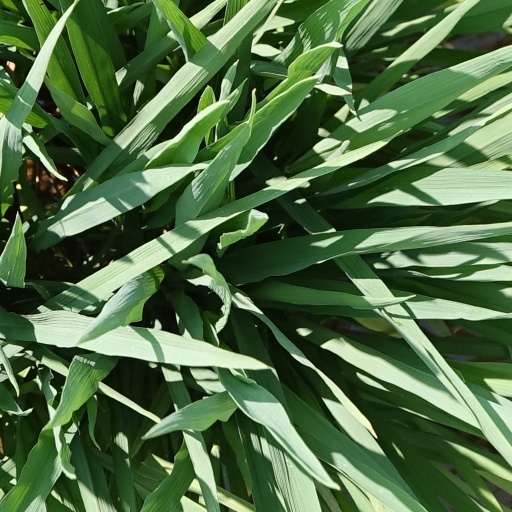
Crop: rice